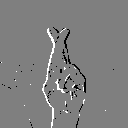
ASL letter: r